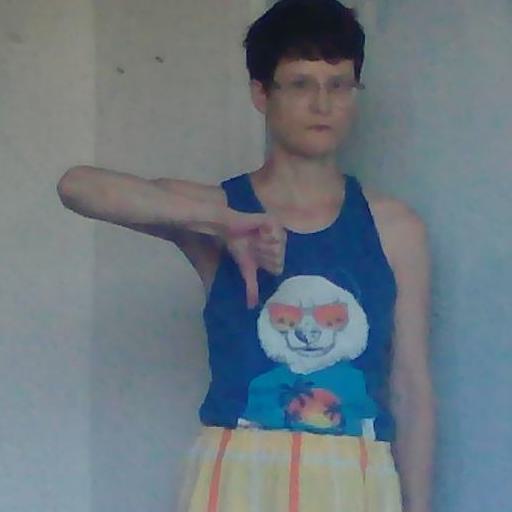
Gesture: dislike